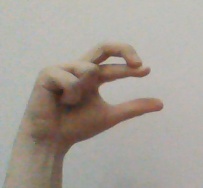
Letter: thal